Chaap

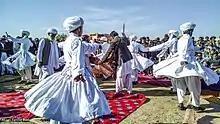
Balochi Dance

Chaap (Balochi:) is a traditional folk dance of Baloch people in Balochistan. Chaap dance is performed in circle with a rhythmic clapping.